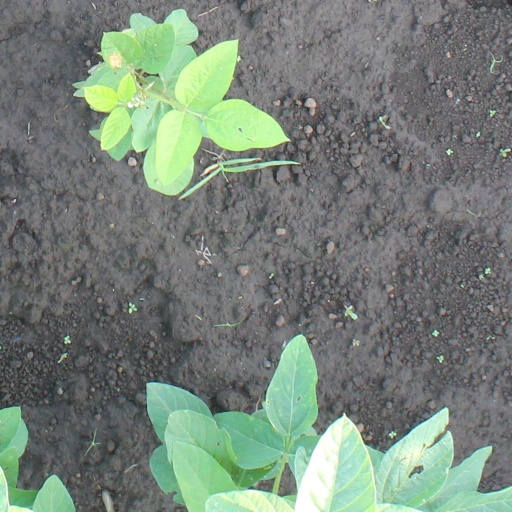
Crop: soybean